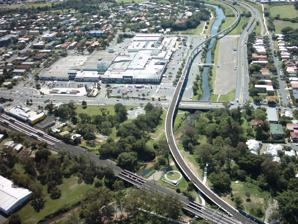
Building: Toombul Shopping Centre
Country: Australia
Year built: 1967
Abandoned shopping mall in Toombul, Brisbane Australia Toombul Shopping Centre Toombul shopping centre, 2005 Location Toombul , Brisbane Australia Coordinates 27°24′30″S 153°03′40″E / 27.40833°S 153.06111°E / -27.40833; 153.06111 Opening date 11 October 1967 ; 57 years ago ( 1967-10-11 ) Closing date 18 May 2022 ; 2 years ago ( 2022-05-18 ) Developer Queensland Management Queensland Owner Queensland No. of stores and services 146 No. of anchor tenants 5 Total retail floor area 47,034 m² No. of floors 2 Website toombul .com .au Toombul Shopping Centre was an enclosed suburban shopping centre located in the locality of Toombul which is part of Nundah , a suburb of the City of Brisbane in the state of Queensland , Australia . The centre was anchored by Target and Kmart discount department stores, a Coles supermarket, an Aldi Food Store, an eight-screen Event Cinema, and more than 140 specialty stores, including Daiso . The centre was opened on 11 October 1967 by the Westfield Group . Over the years it was remodelled, with several extensions, the most recent being a new dining and entertainment precinct upgrade on the second level. Toombul was the largest shopping centre on Brisbane's northside, until Westfield Chermside 's redevelopment in 1999-2000. In February 2022, the centre experienced severe damage due to flooding, and a decision was made not to reopen it. Business owners received a letter informing them that "it is impractical and undesirable to reinstate the centre to how it was prior to the flooding damage. As a result, to provide our retailers with certainty we have taken the difficult decision to close Toombul Shopping Centre and terminate all leases." Demolition commenced in February 2024. History Around 2006, the future of the centre looked uncertain, due to increased competition from rival centres at Chermside , Nundah and Brisbane Airport , as well the ageing building itself.  Much of the blame for the decline, even while the surrounding area is booming, has been laid at the feet of Centro, with poor management practices cited. On 21 August 2008, it was announced that Centro Toombul was for sale. On 20 July 2010, David Jones announced that it would terminate its lease at Centro Toombul, ending the store's 35-year-long relationship with the centre. After David Jones closed on 29 January 2011, the store space was taken over by discount department store Target. In November 2013, the centre was re-branded "Toombul", to reflect the re-branding of Centro Properties Group as Federation Centres in January 2013. In March 2016, it was announced that a new, small-format Bunnings store would open in the first half of 2017 in BI-LO/Coles old position. In May 2016, the centre was acquired by Mirvac. Mirvac's short-term plan for the centre included improvements to the car parks, convenience, and the enhancement of the retail offering to better align with changing demographics. Medium- to long-term plans included the potential to deliver a new entertainment offering and dining precinct. On 27 February 2022, during the 2022 Brisbane floods , torrential rain fell for three consecutive days over south-east Queensland, and the entire precinct was inundated. The shopping centre closed due to the flooding, and no date was given for its reopening. In May 2022, following an inspection of the damage, it was determined that the centre would not be safe to reopen, due to the extent of the damage to the building's structural integrity. As a result, Mirvac announced that all leases were to be terminated, due to the extent of the flood damage, as well as the high vacancy rate in the shopping centre. The Brisbane Times revealed that state MP, Tim Nicholls , had met Mirvac senior management in August 2022. This led to Mirvac saying it would allow the community to have a say in several months, after it made a decision over the future of the site". In that article, Nicholls was quoted as saying that there was a need for a "substantial retail component", because the inner Northside was "not serviced by a decent-sized shopping centre from the CBD until Chermside". On 15 September 2022, the 4BC Breakfast Show with Neil Breen confirmed that retail space would be rebuilt on the site, whereas Mirvac had previously said it would be considered. The development would also include public open space and flood mitigation strategies. It was to go out to public consultation in the coming months, after considerable public pressure. Complete demolition of the site began in February 2024, expected to take 12 months, and planning for the long-term future is underway. References